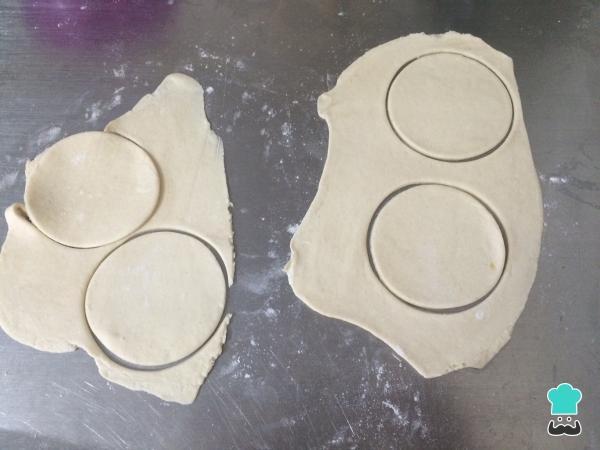
Estirar la masa de hojaldre en una superficie enharinada y con un cortador redondo realizar círculos medianos. Este tipo de masa la puedes comprar ya lista en cualquier supermercado o hacer tu mismo siguiendo la receta de masa de hojaldre.